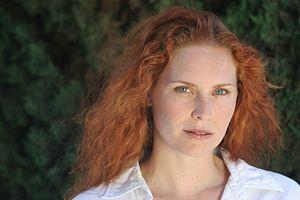
La rousseur est une couleur de cheveux qui représente approximativement 1 à 2 pour cent de la population humaine. Elle apparaît plus fréquemment dans les peuples originaires du Nord et de l'Ouest de l'Europe, et moins fréquemment dans les autres populations. La rousseur se manifeste chez les humains possédant deux exemplaires d'un allèle récessif d'un gène sur le chromosome 16, qui provoque une mutation du gène MC1R.
Chez les humains, la couleur des cheveux est la pigmentation des follicules pileux naturellement déterminée par deux types de mélanine, l'eumélanine et la phéomélanine.